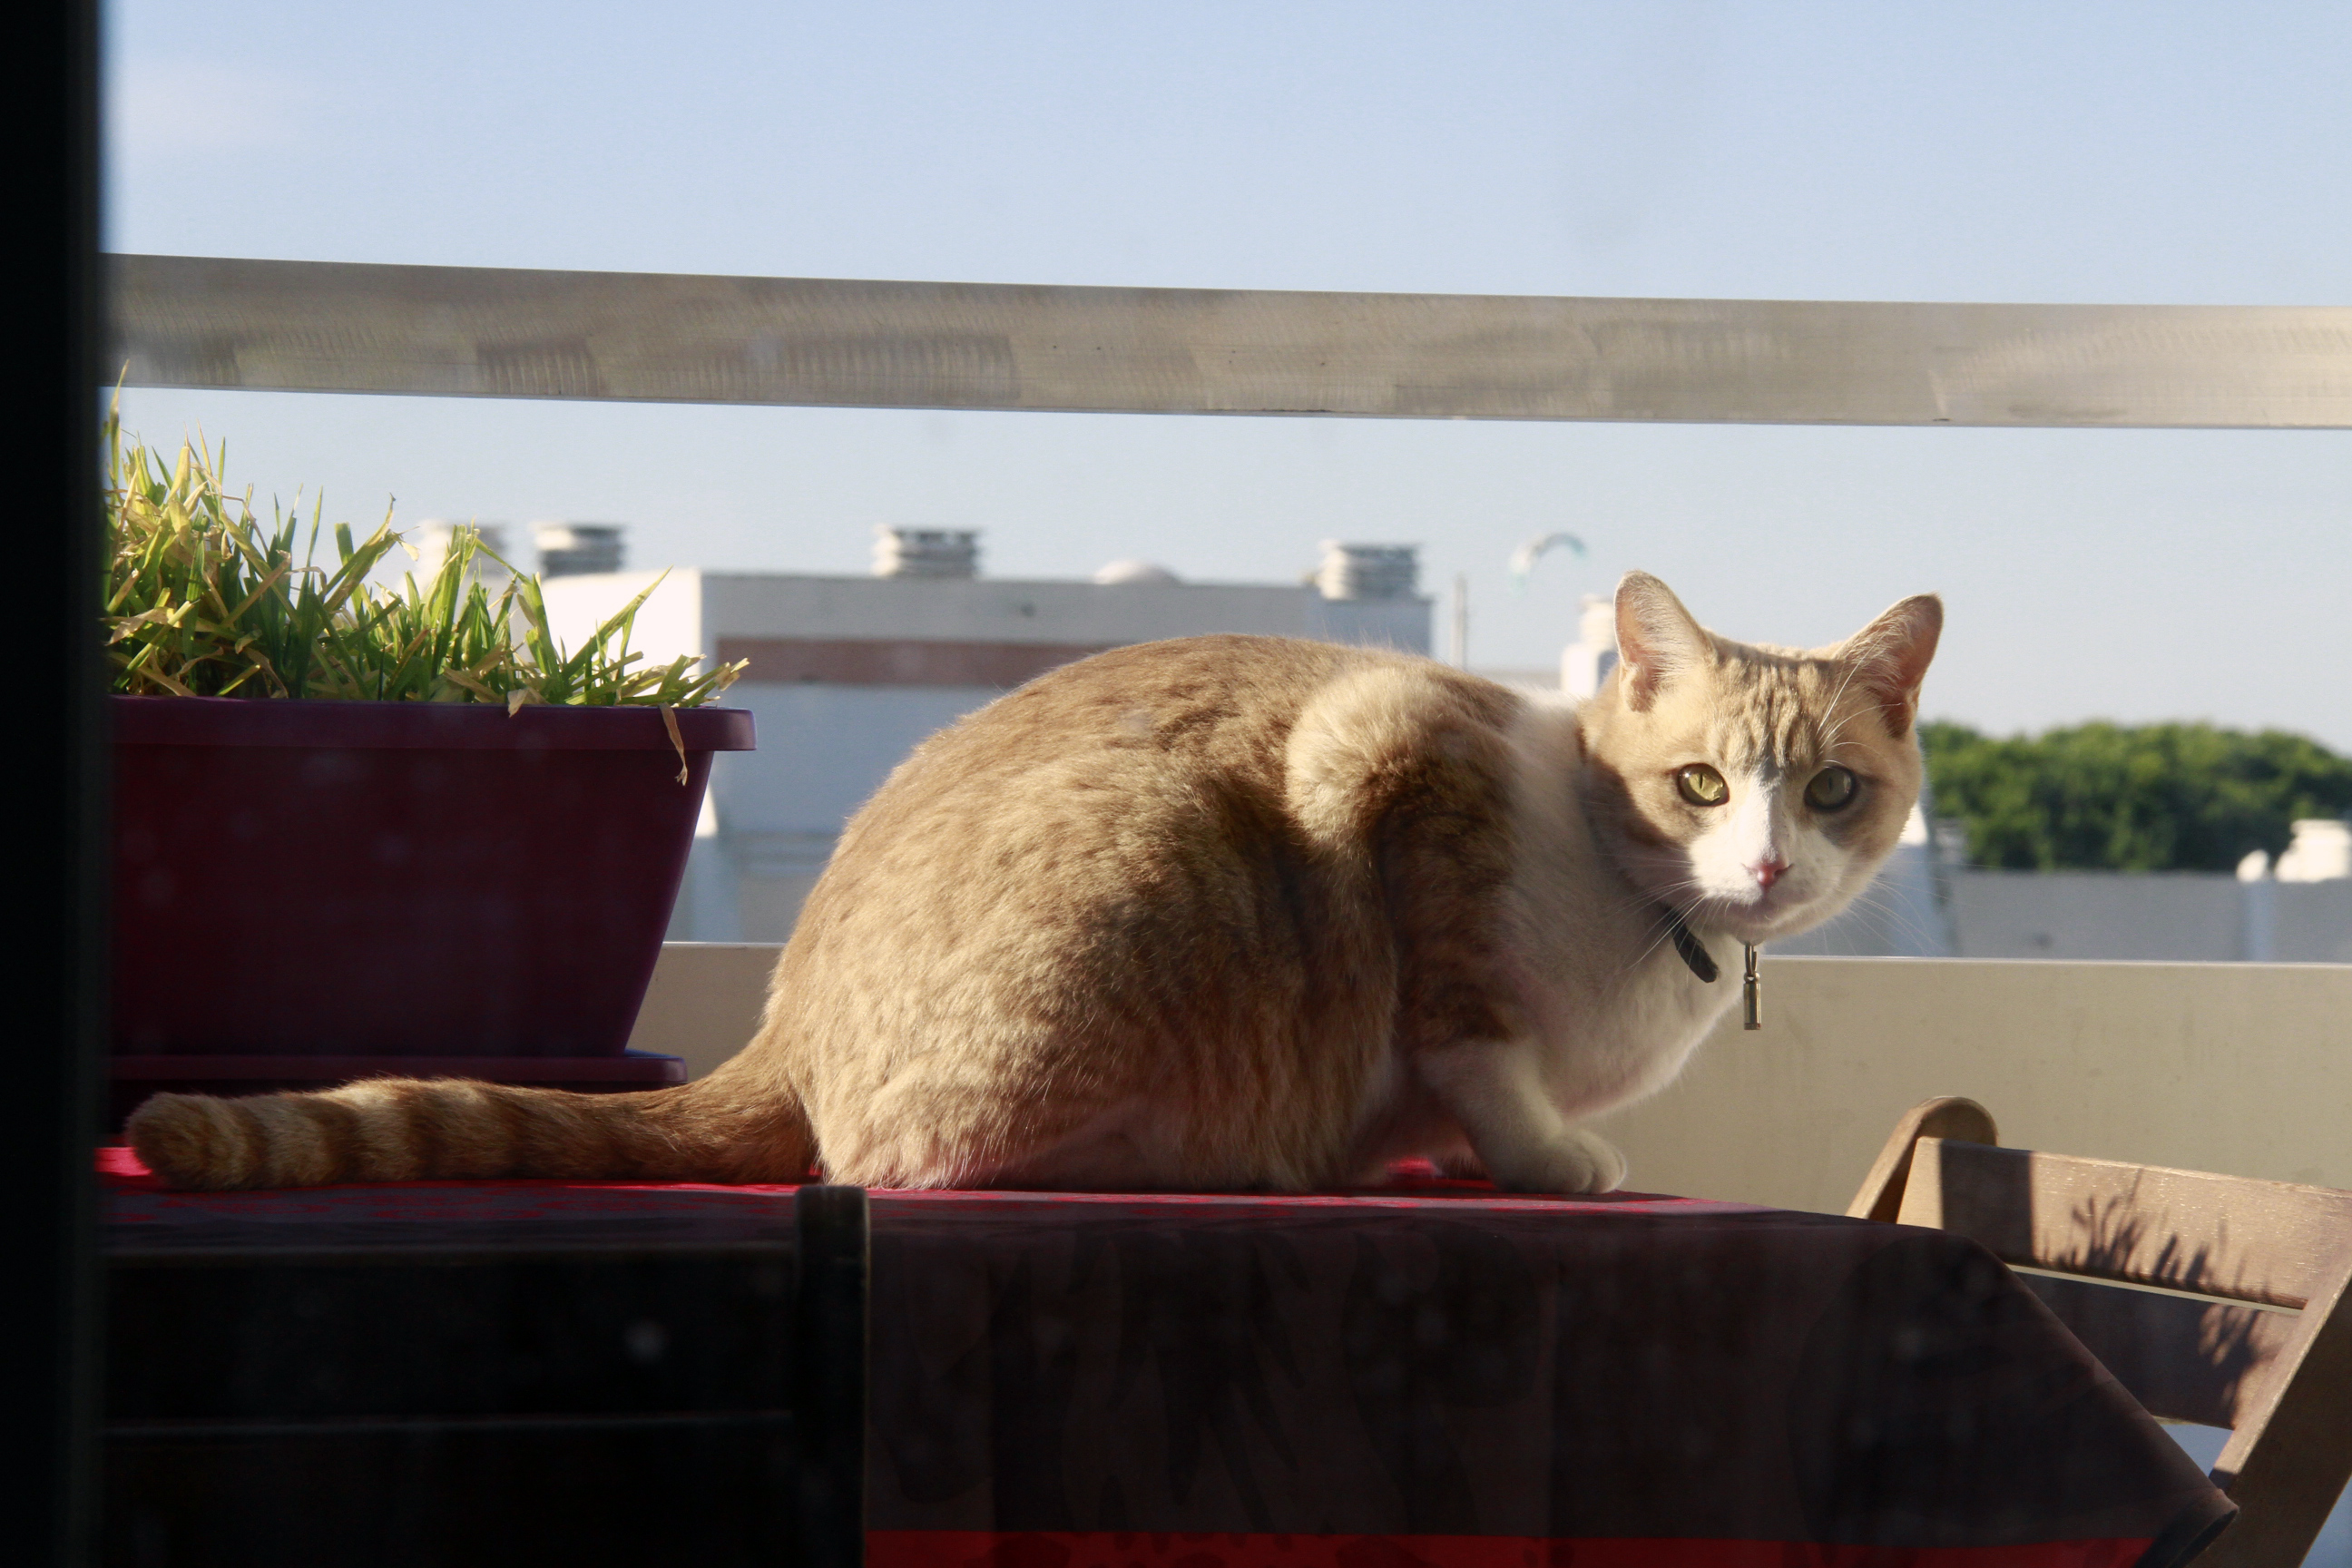
france, europe, cat, mammal, marina, whiskers, midi, terrasse, hiver, vertebrate, chat, balcon, languedocroussillon, gard, portcamargue, mistral, chatperch, grauduroi, small to medium sized cats, cat like mammal